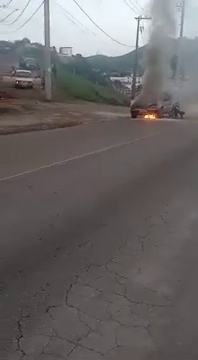
Fire: yes
Smoke: yes